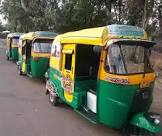
Vehicle type: Auto Rickshaws